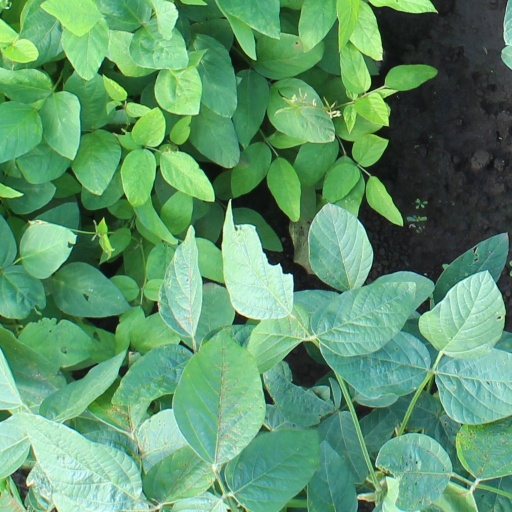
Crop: soybean